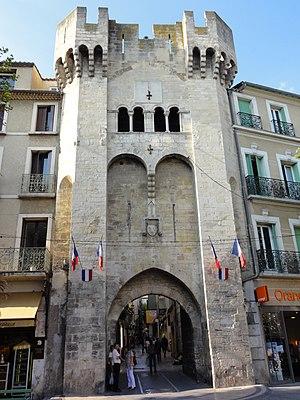
Porte de la Saunerie This building is classé au titre des Monuments Historiques. It is indexed in the Base Mérimée, a database of architectural heritage maintained by the French Ministry of Culture,
Manosque est une commune française, située dans le département des Alpes-de-Haute-Provence en région Provence-Alpes-Côte d'Azur. Les habitants de Manosque s'appellent les Manosquins. Manosque est la ville la plus peuplée des Alpes-de-Haute-Provence.
Manosque possède plusieurs portes du rempart du centre ancien de la ville.